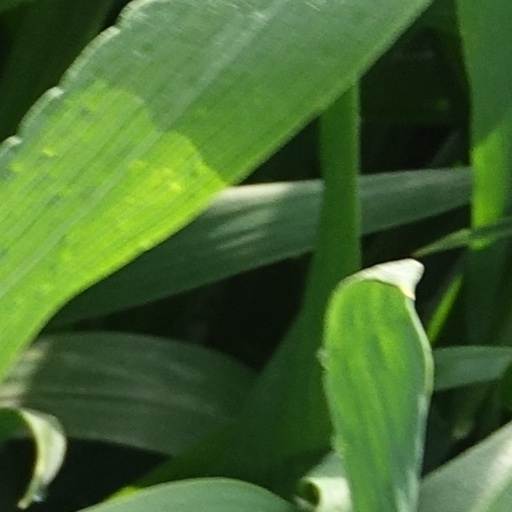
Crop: wheat